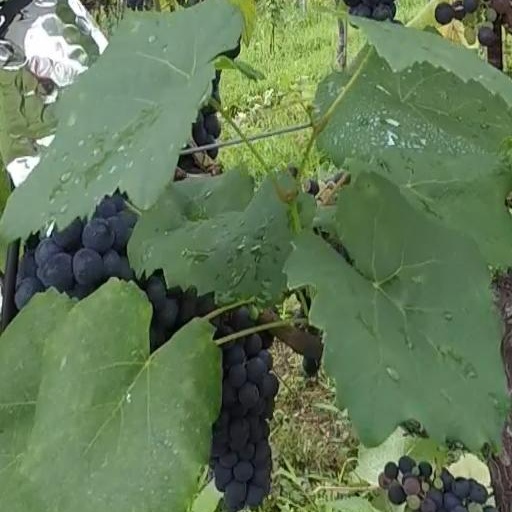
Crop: grape